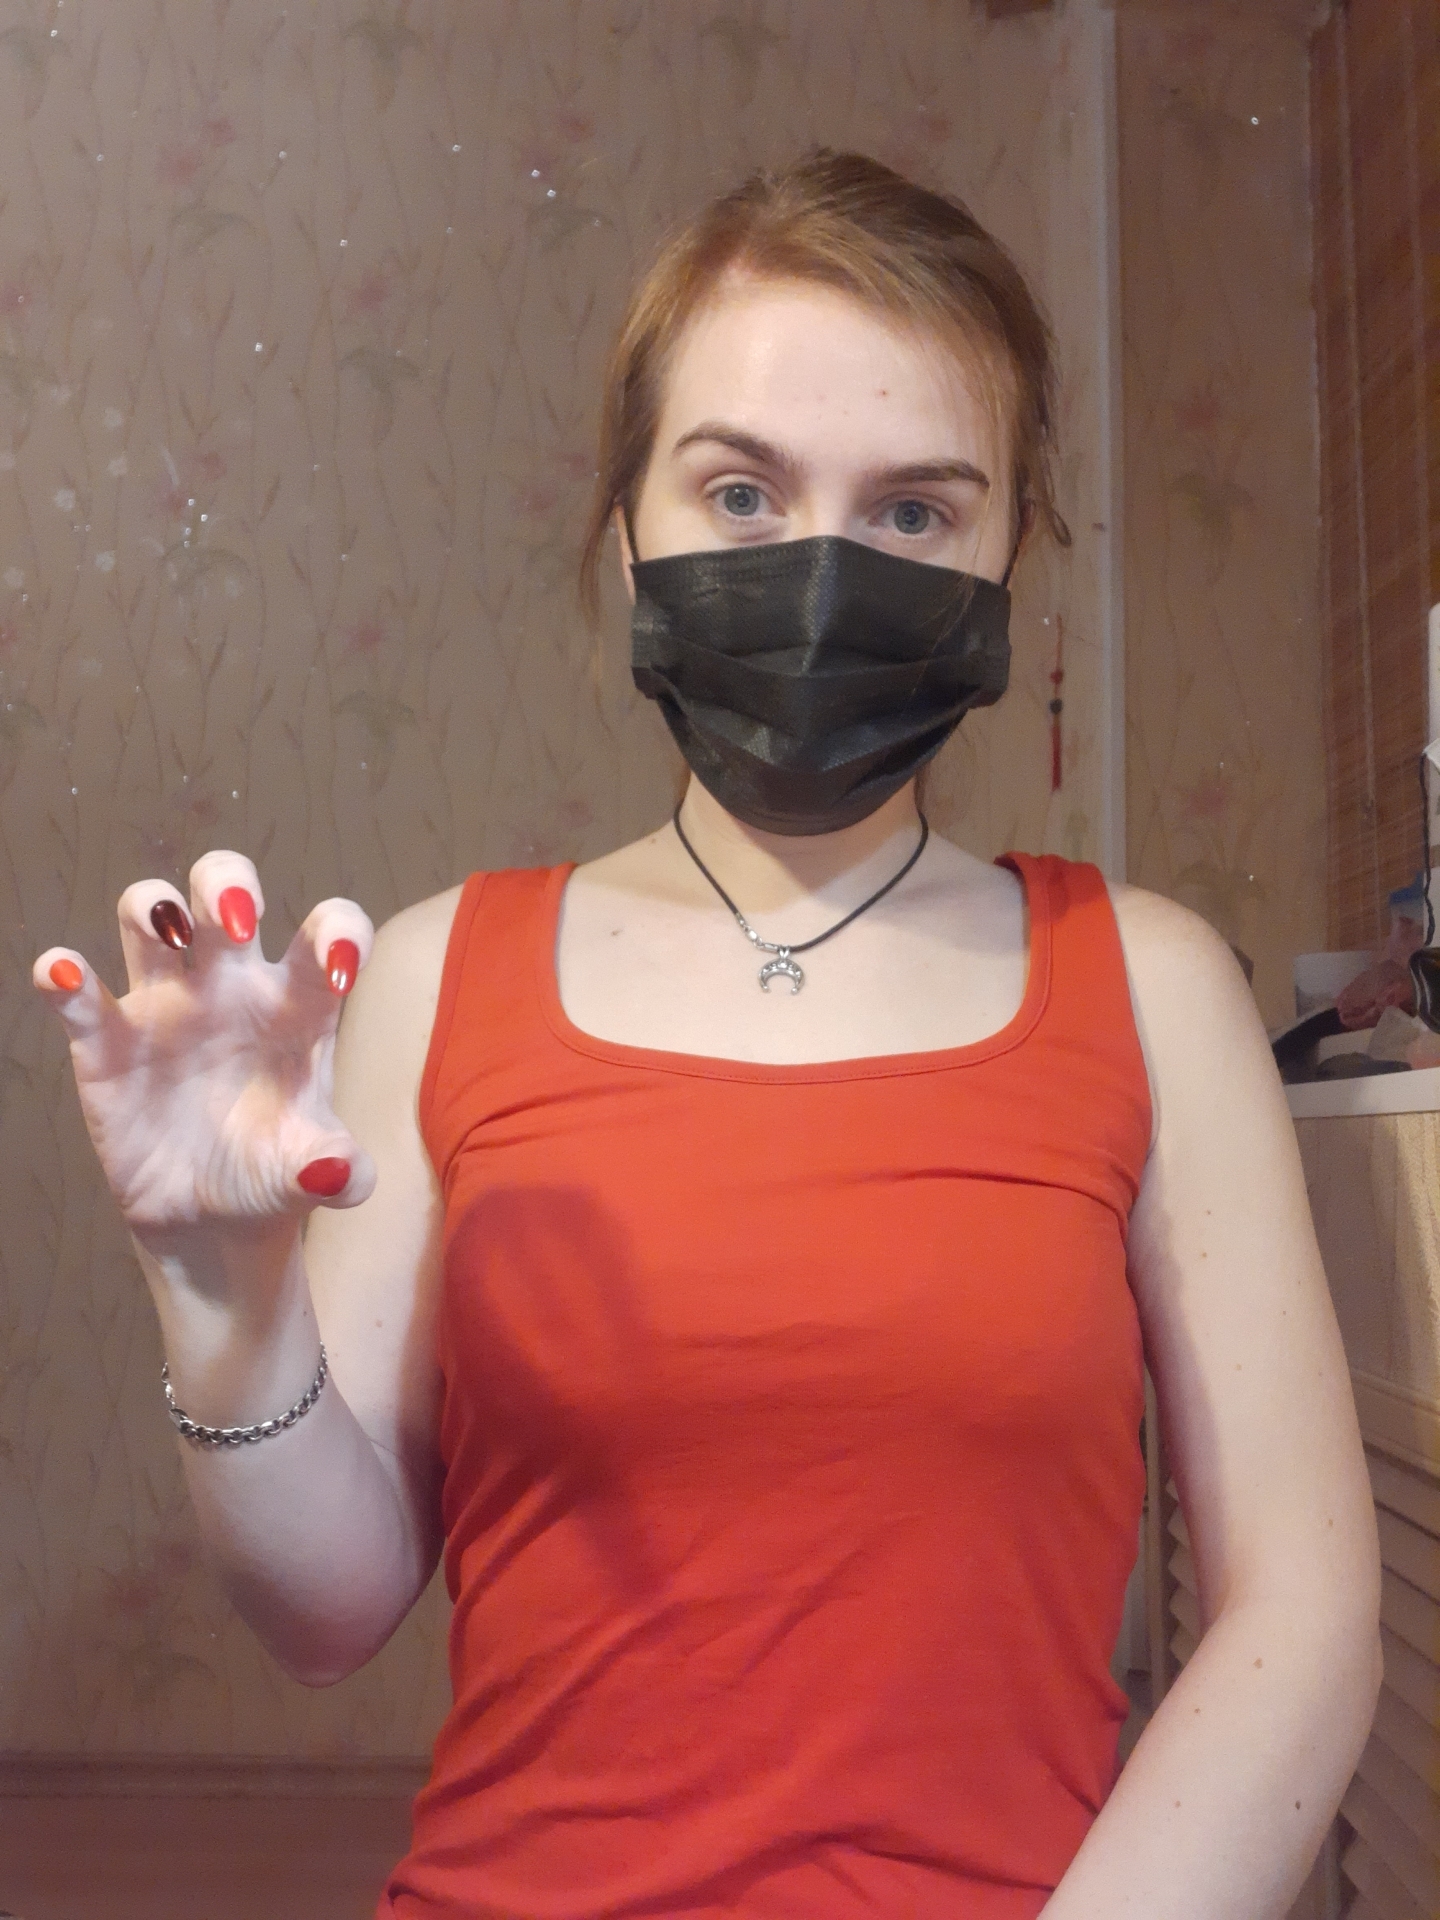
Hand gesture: grabbing